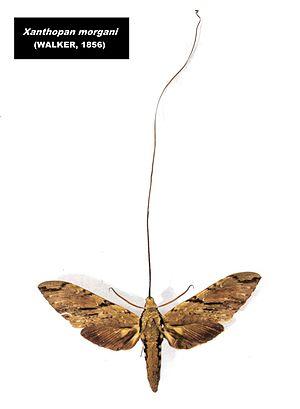
Xanthopan morganii, unique représentant du genre monotypique Xanthopan, est une espèce de lépidoptères de la famille des Sphingidae, de la sous-famille des Sphinginae, de la tribu des Sphingini.
La théorie évolutive des jeux, appelée aussi théorie des jeux évolutionniste, est l'application de la théorie des jeux à l'étude de l'évolution de populations en biologie. Elle définit un cadre de compétitions, de stratégies et d'analyses dans lequel la compétition darwinienne peut être modélisée. Elle a vu le jour en 1973 avec la formalisation par John Maynard Smith et George R. Price des compétitions, analysées en tant que stratégies, et des critères mathématiques qui peuvent être utilisés pour prédire les résultats des stratégies concurrentes.